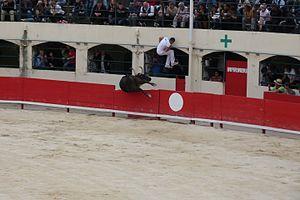
Scène d'une course camarguaise dans les arènes d'Alès.